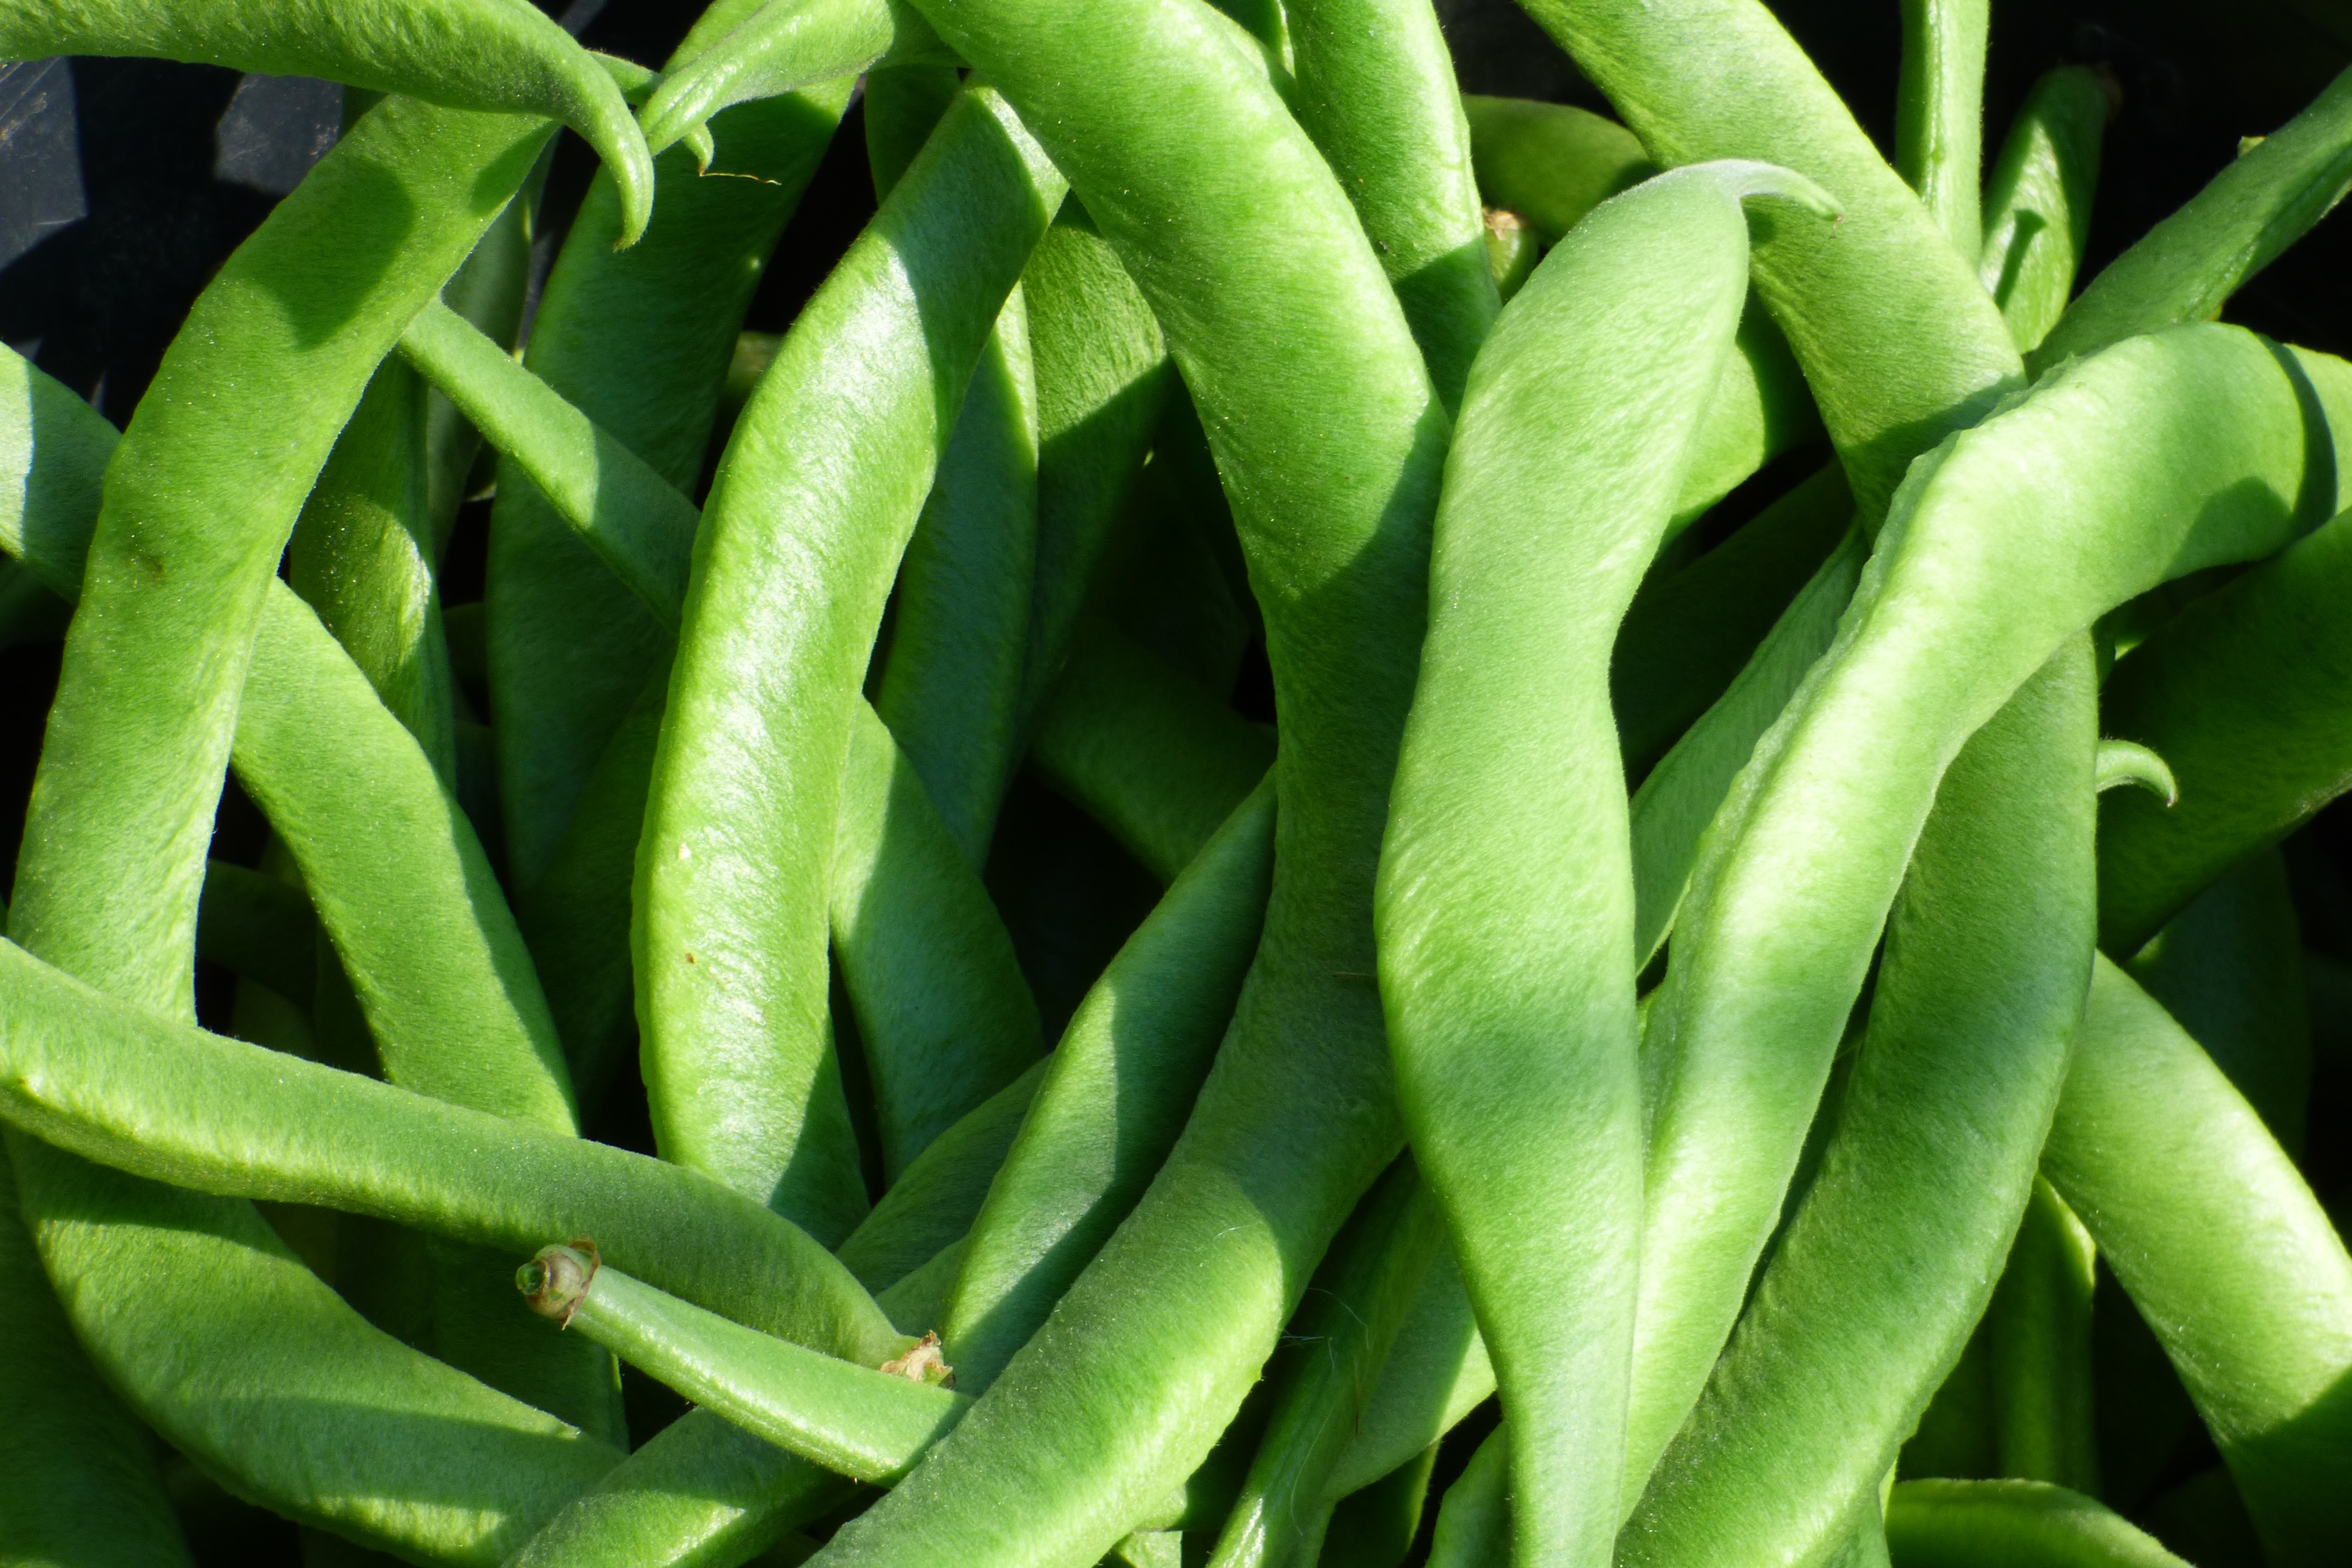
plant, fruit, leaf, flower, food, green, produce, vegetable, crop, healthy, pea, vegetarian, raw, beans, edamame, legume, uncooked, flowering plant, grass family, land plant, snap pea, common bean, harish, runner beans